Translation

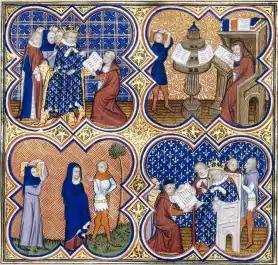
King Charles V the Wise commissions a translation of Aristotle. First square shows his ordering the translation; second square, the translation being made. Third and fourth squares show the finished translation being brought to, and then presented to, the King.

Translation is the communication of the meaning of a source-language text by means of an equivalent target-language text. The English language draws a terminological distinction (which does not exist in every language) between "translating" (a written text) and "interpreting" (oral or signed communication between users of different languages); under this distinction, translation can begin only after the appearance of writing within a language community.